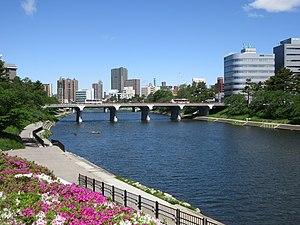
Okazaki est une ville de la préfecture d'Aichi au Japon.